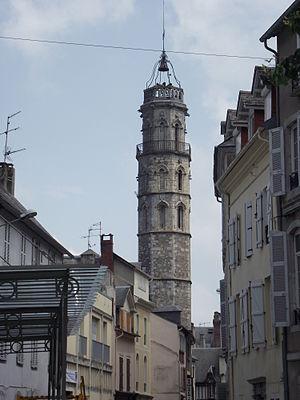
Tour des Jacobins (Bagnères-de-Bigorre, 65)
Bagnères-de-Bigorre est une commune française, située dans le département des Hautes-Pyrénées dont elle est une des sous-préfectures, en région Occitanie.